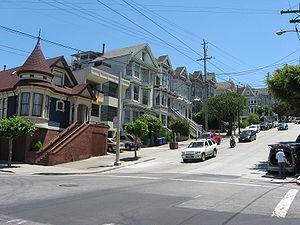
Le Castro, parfois aussi appelé le Castro District, est un quartier de San Francisco, en Californie, autrefois appelé Eureka Valley.